Art Institute of Fort Lauderdale

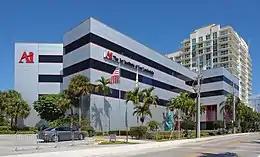
The Art Institute of Fort Lauderdale, February 2009

The Art Institute of Fort Lauderdale is a former for-profit art and culinary school in Fort Lauderdale, Florida which closed in 2018. The school was one of a number of Art Institutes, a franchise of for-profit art colleges with many branches in North America, owned and operated by Education Management Corporation (EDMC). EDMC owned the college from 1973 until 2017, when, facing declining enrollment, multiple fraud charges brought by faculty and students, and accreditation issues at some of its schools, the company sold the Art Institute of Fort Lauderdale, along with other properties, to Dream Center Education, a Los Angeles-based Pentecostal organization. Dream Center Education planned to operate the school, along with others it acquired, as a non-profit. The plan proved unsustainable, with Dream Center permanently closing 18 Art Institute schools, including Art Institute of Fort Lauderdale, at the end of 2018.